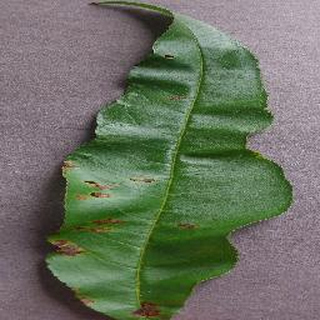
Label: peach_bacterial_spot